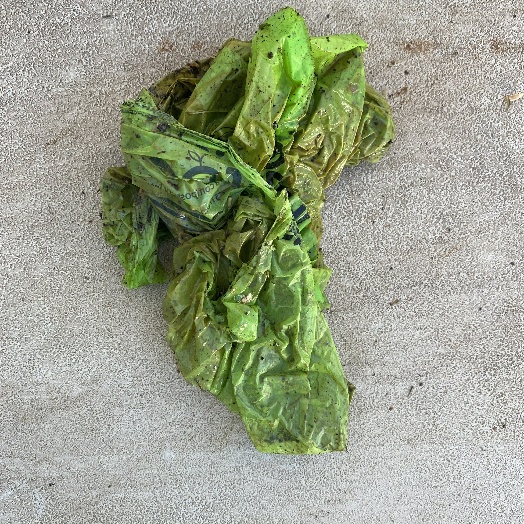
Label: generalcompost